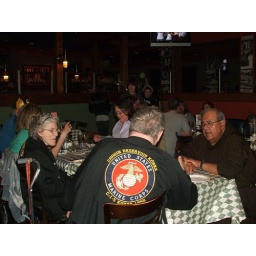
capuchin kitchen fund raiser at buddy's pizza in Livonia mi